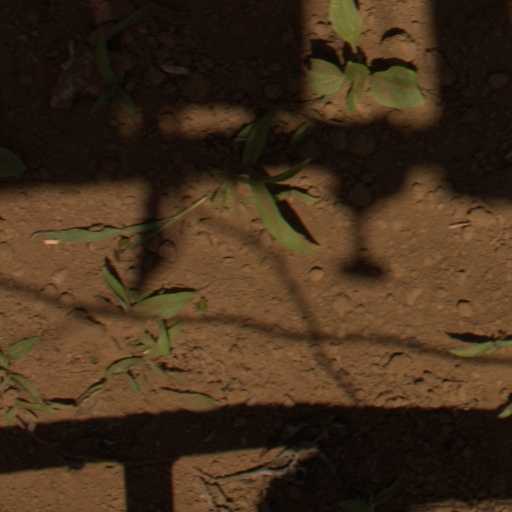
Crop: Jerusalem artichoke